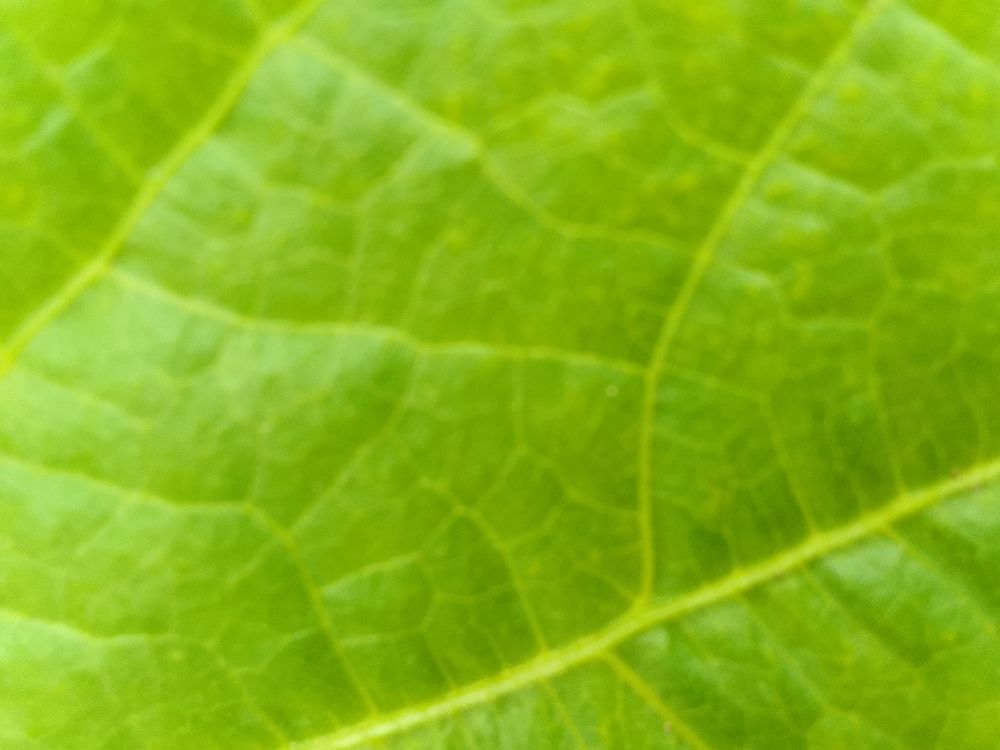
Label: healthy